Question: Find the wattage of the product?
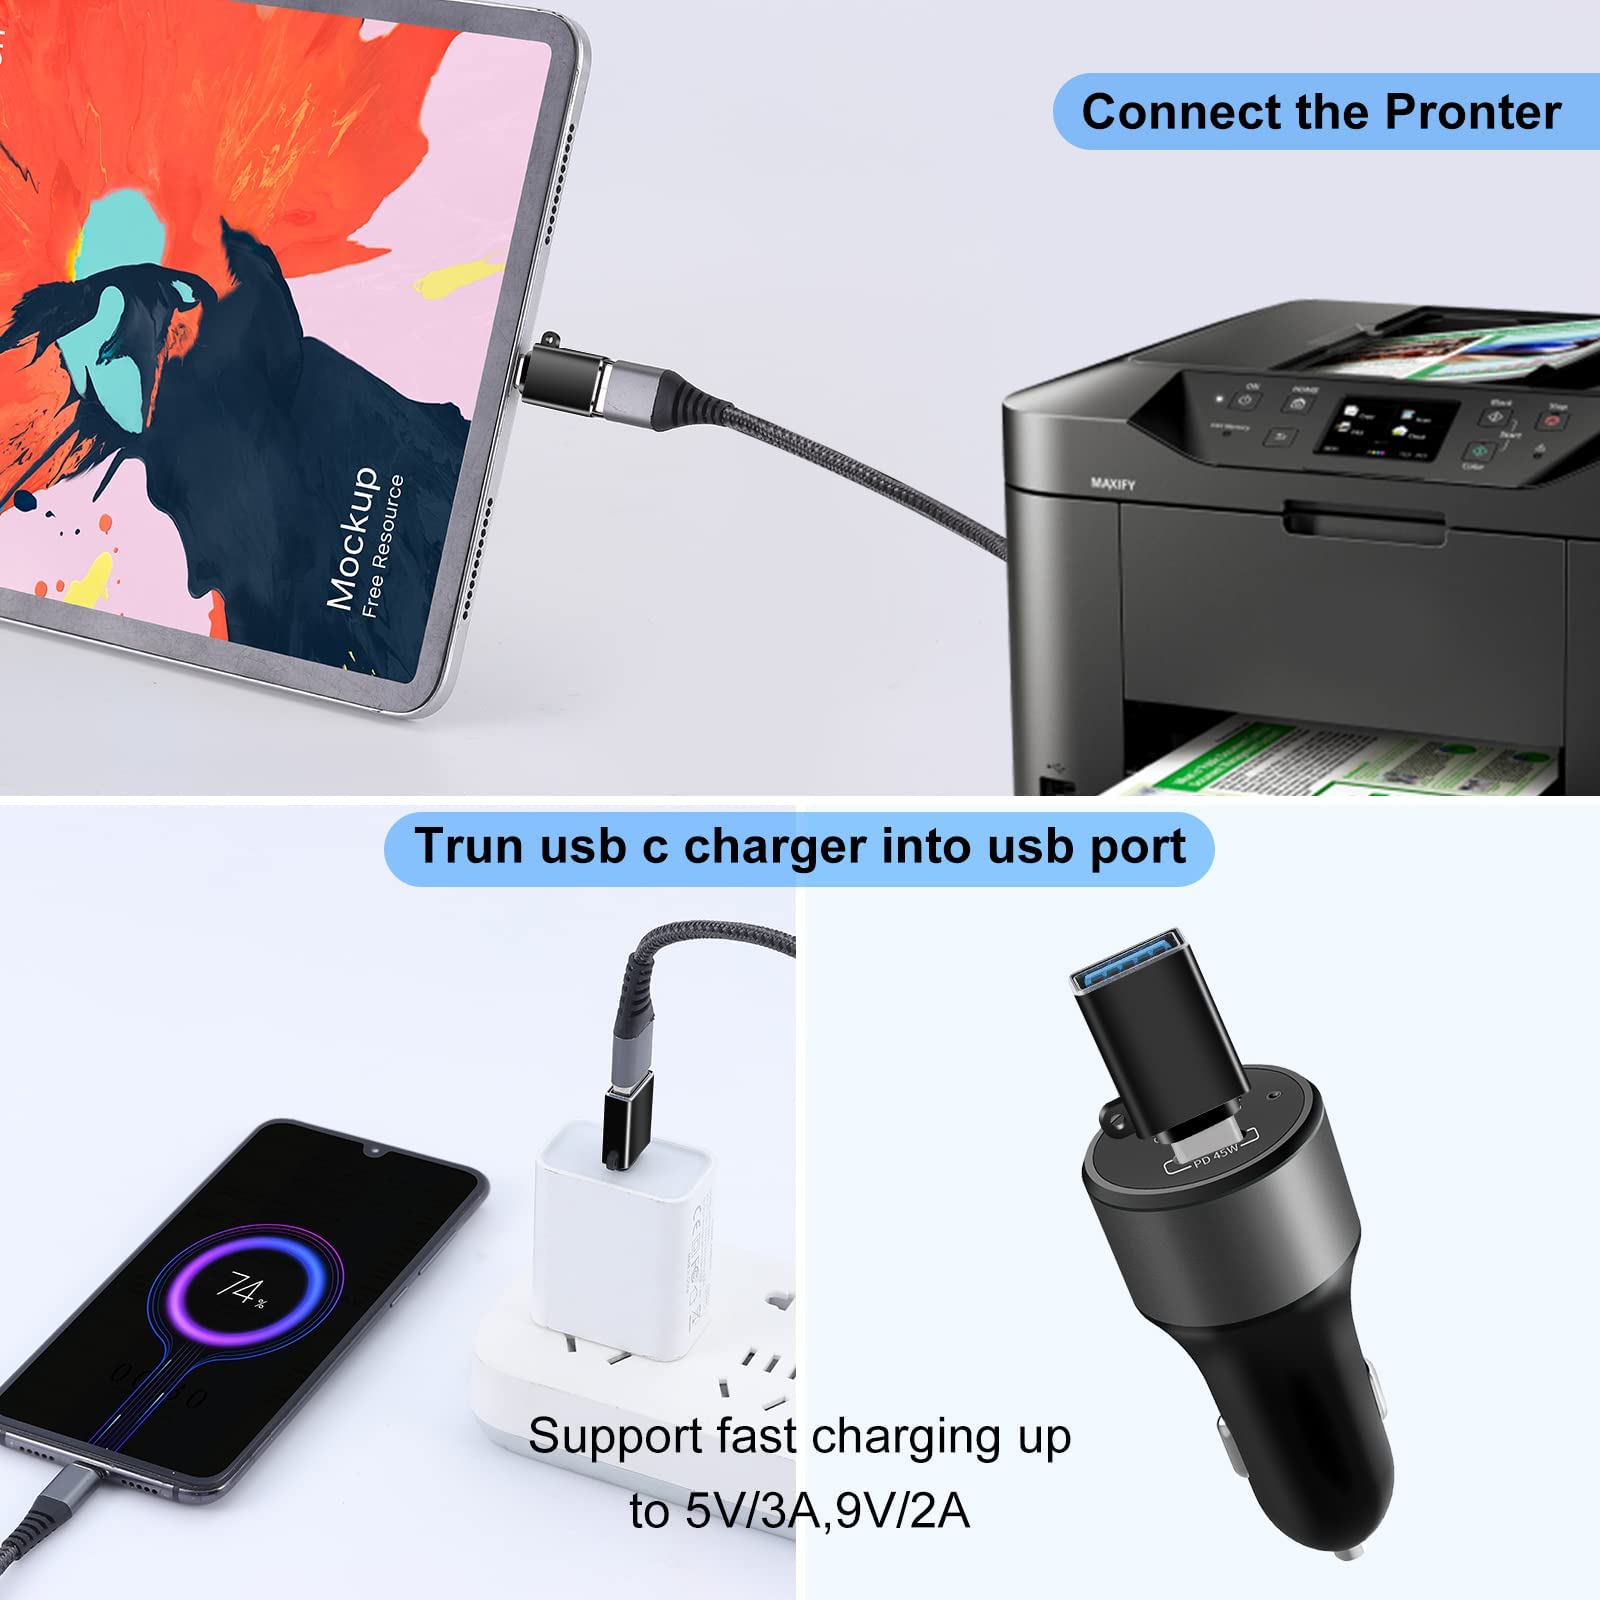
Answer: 45.0 watt